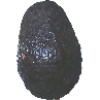
Label: Avocado ripe 1